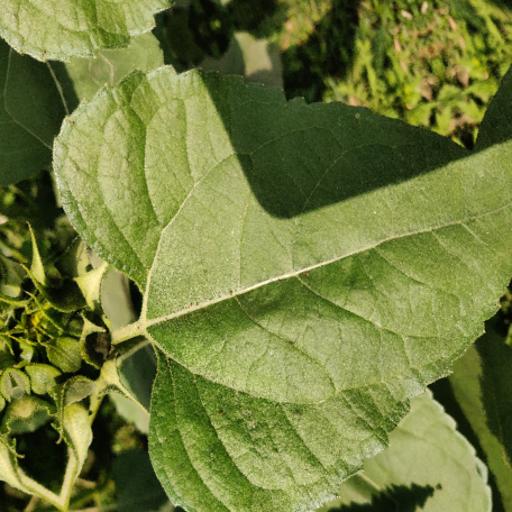
Label: Fresh_leaf